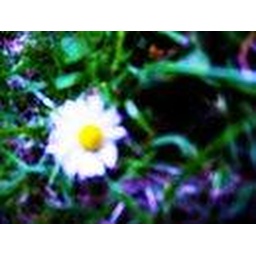
This was taken while sitting in a field boy scouting and determining our love lives with daisy petals :)